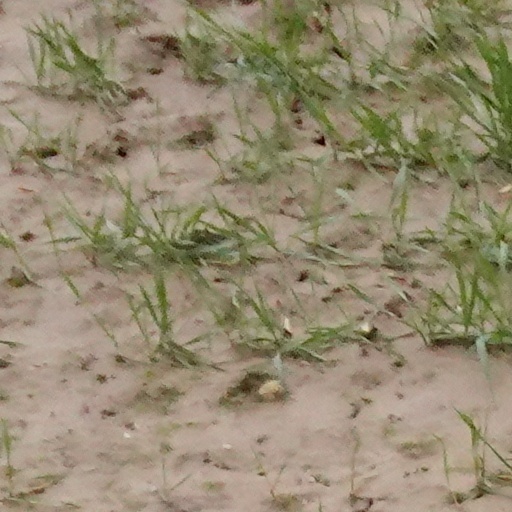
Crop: wheat